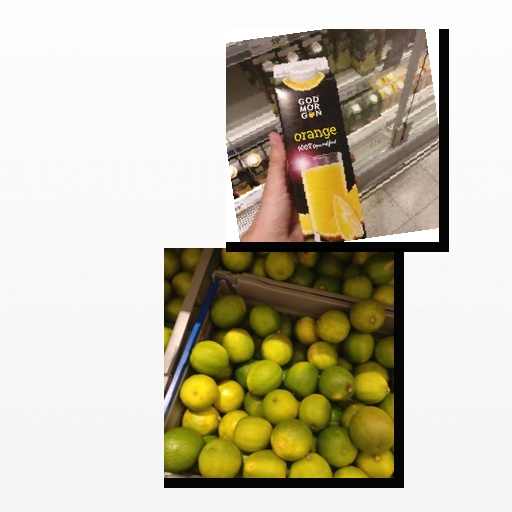
Food items: orange_juice, lime